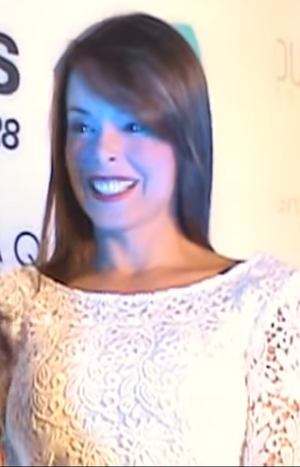
Roxana Díaz Burgos est une actrice et mannequin vénézuélienne, née à Caracas le 20 février 1972.